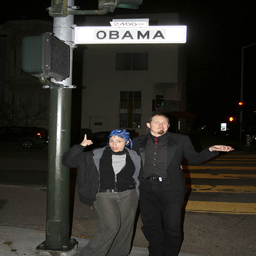
A couple is standing on the street corner of Obama and nothing, leaving the couple looking confused
two people standing under a street sign with the name Obama on it
A man and woman posing on the corner of Obama ST.
Two people standing under a street sign named after the current president.
A young couple at night poses underneath a street sign displaying the name Obama.